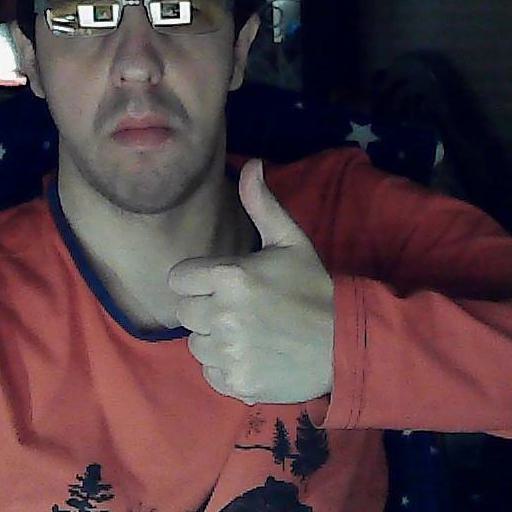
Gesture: like